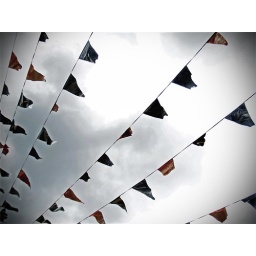
tattered banners against a cloudy silver sky on a windy day in texas.